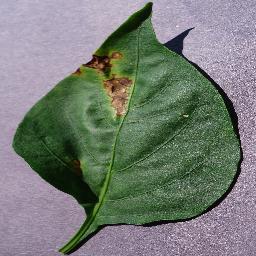
Label: Pepper,_bell___Bacterial_spot